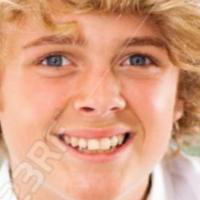
Age group: age 11-20